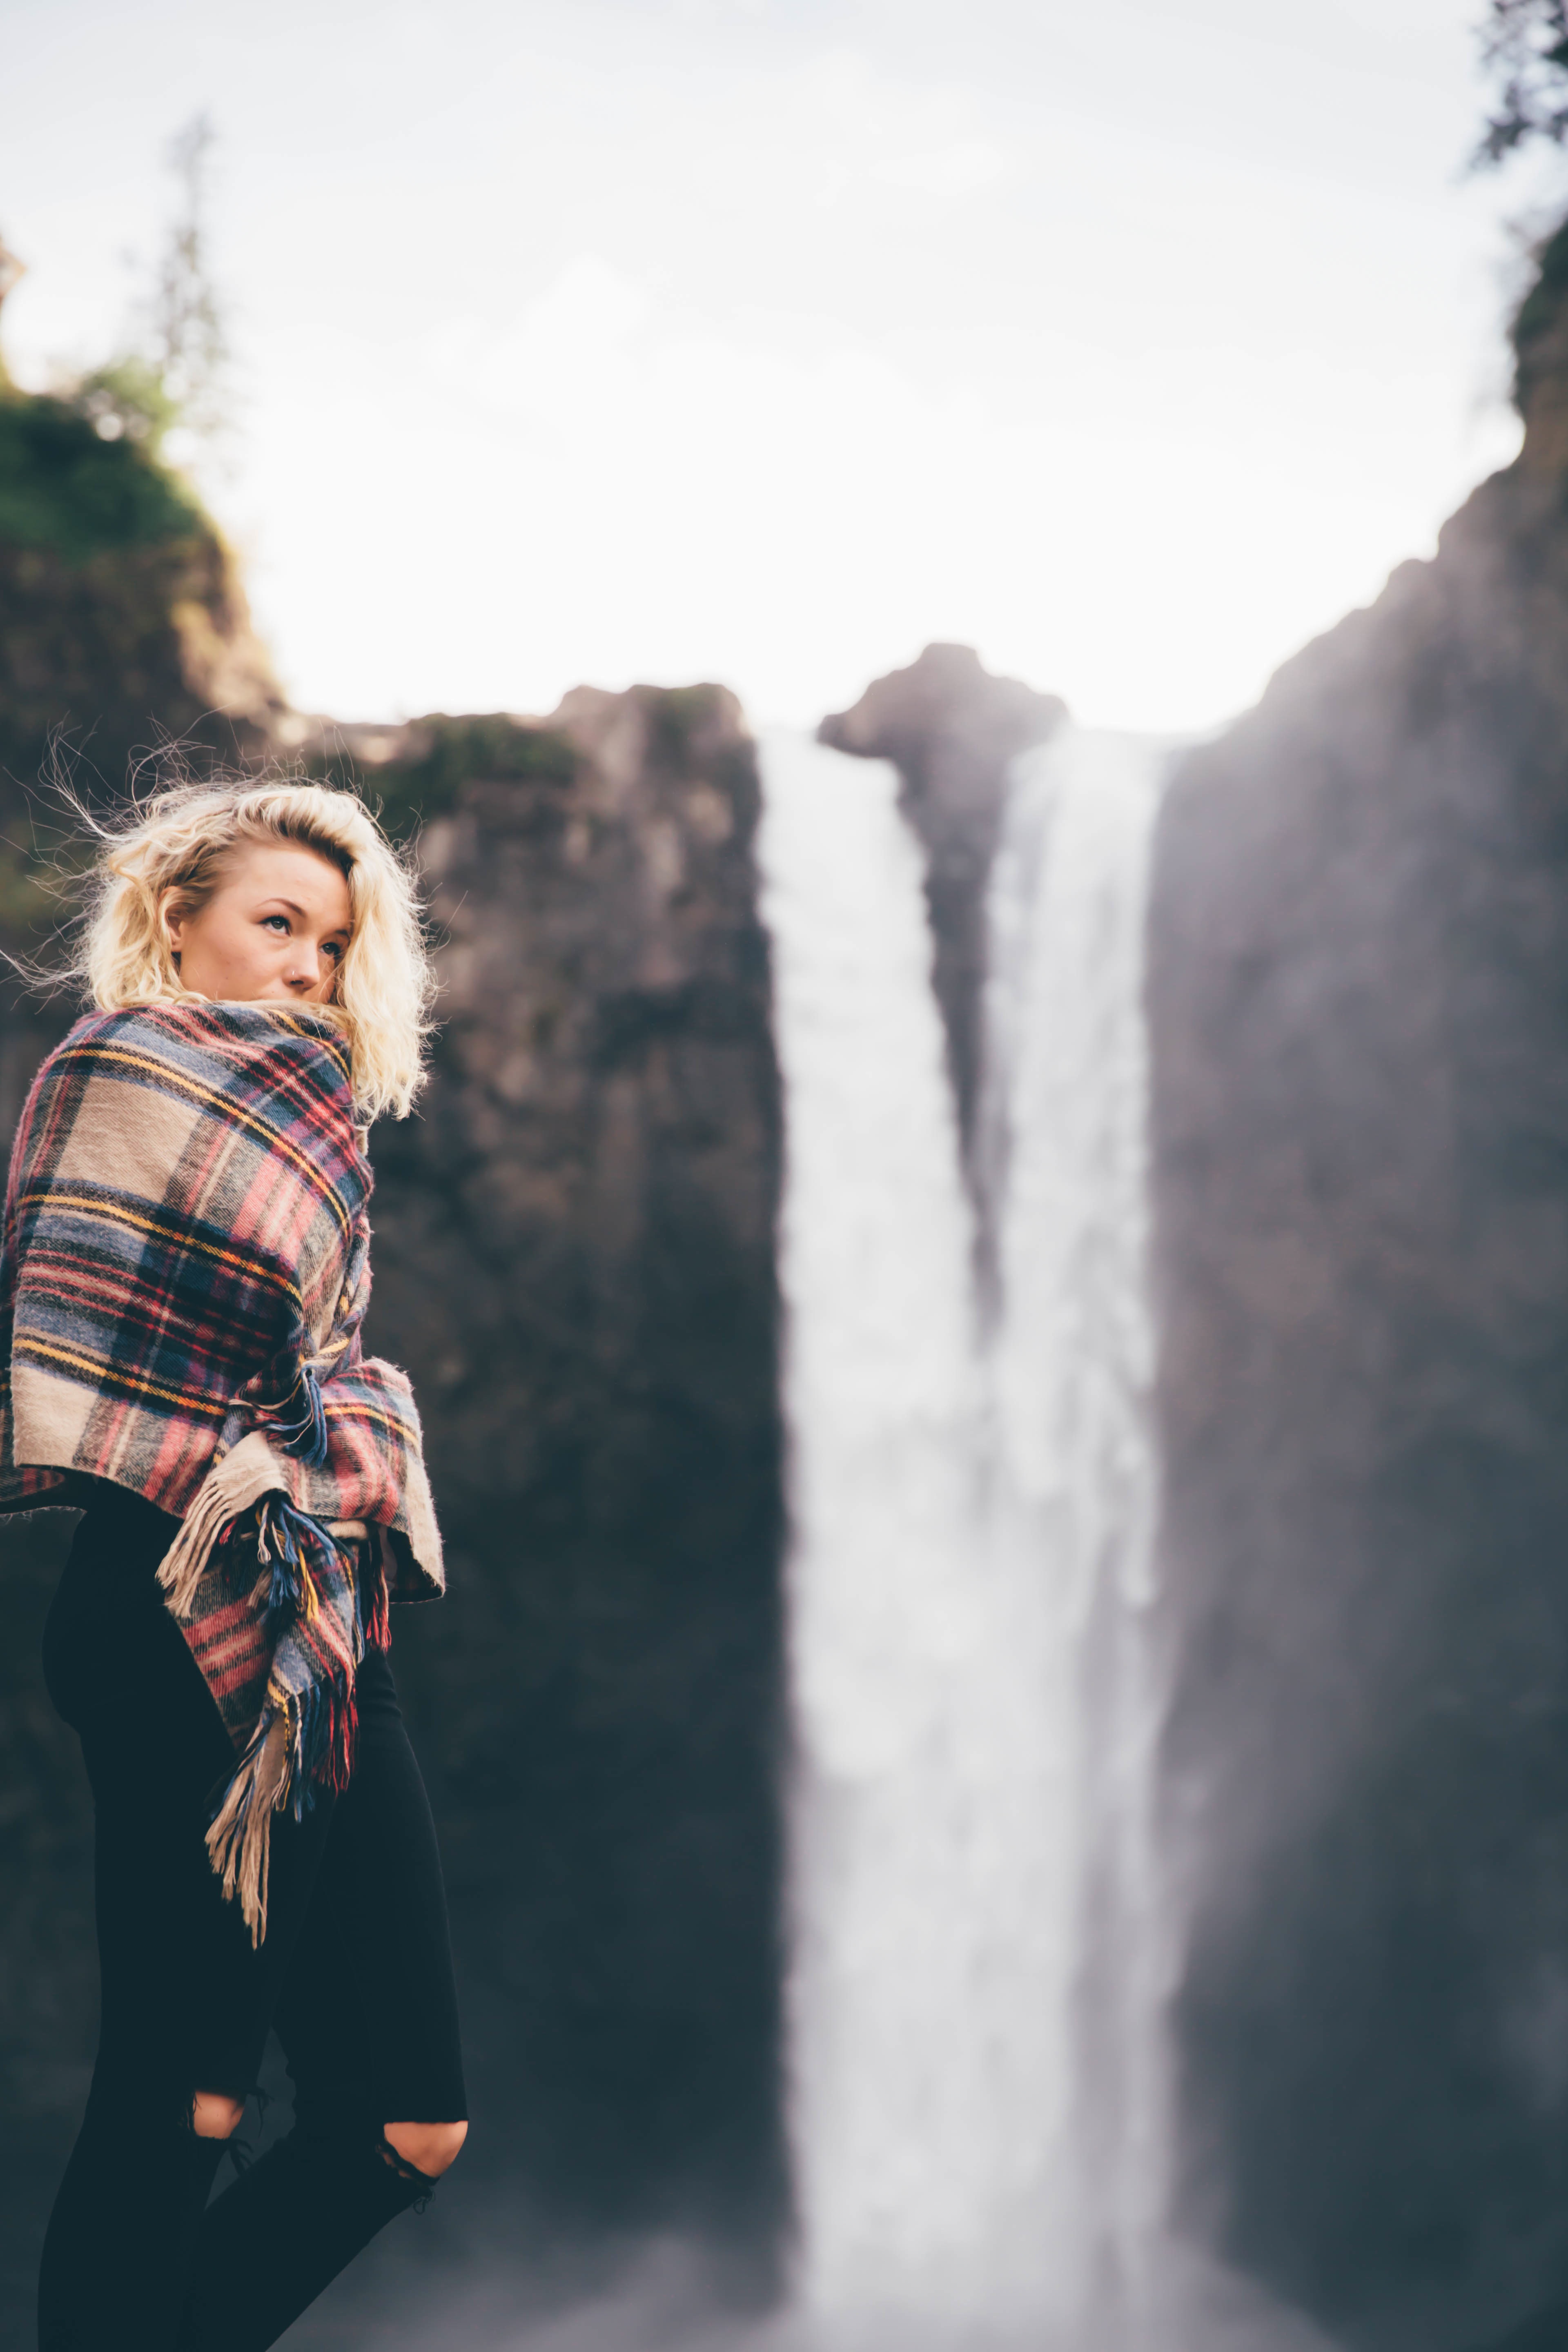
waterfall, winter, girl, woman, model, fashion, plaid, blonde, season, photograph, photo shoot